Cabinet of the United States

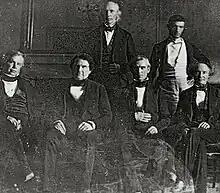
James K. Polk and his Cabinet in 1846: the first Cabinet to be photographed

The tradition of the Cabinet arose out of the debates at the 1787 Constitutional Convention regarding whether the president would exercise executive authority solely or collaboratively with a cabinet of ministers or a privy council. As a result of the debates, the Constitution (ArticleII, Section1, Clause1) vests "the executive power" in the president singly, and authorizes—but does not compel—the president (ArticleII, Section2, Clause1) to "require the Opinion, in writing, of the principal Officer in each of the executive Departments, upon any Subject relating to the Duties of their respective Offices". The Constitution does not specify what the executive departments will be, how many there will be, or what their duties will be.